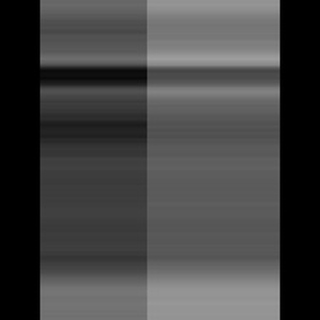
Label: sugarcane_mosaic